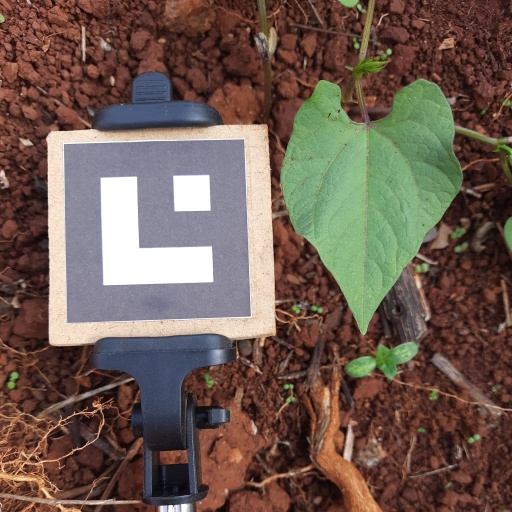
Observations: wavy surface, eating holes in the center, with soild dust, under shade